Thee Nagar

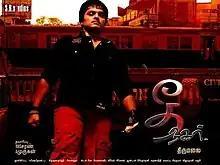
Poster

Thee Nagar is a 2007 Indian Tamil-language action film directed by Thirumalai. It starred Karan and Udhayathara in lead roles, while Shanmugarajan, Scissor Manohar, Kadhal Sukumar, and Meera Krishnan play supporting roles. The soundtrack was composed by Jassie Gift with cinematography by Suresh Devan. The film was released on 27 July 2007.